İsa Bey Mosque

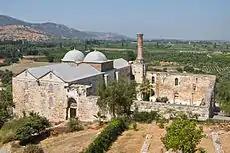

The İsa Bey Mosque, constructed in 1374–75, is one of the oldest and most impressive works of architectural art remaining from the Anatolian beyliks. The mosque is situated on the outskirts of the Ayasluğ Hills at Selçuk, İzmir.